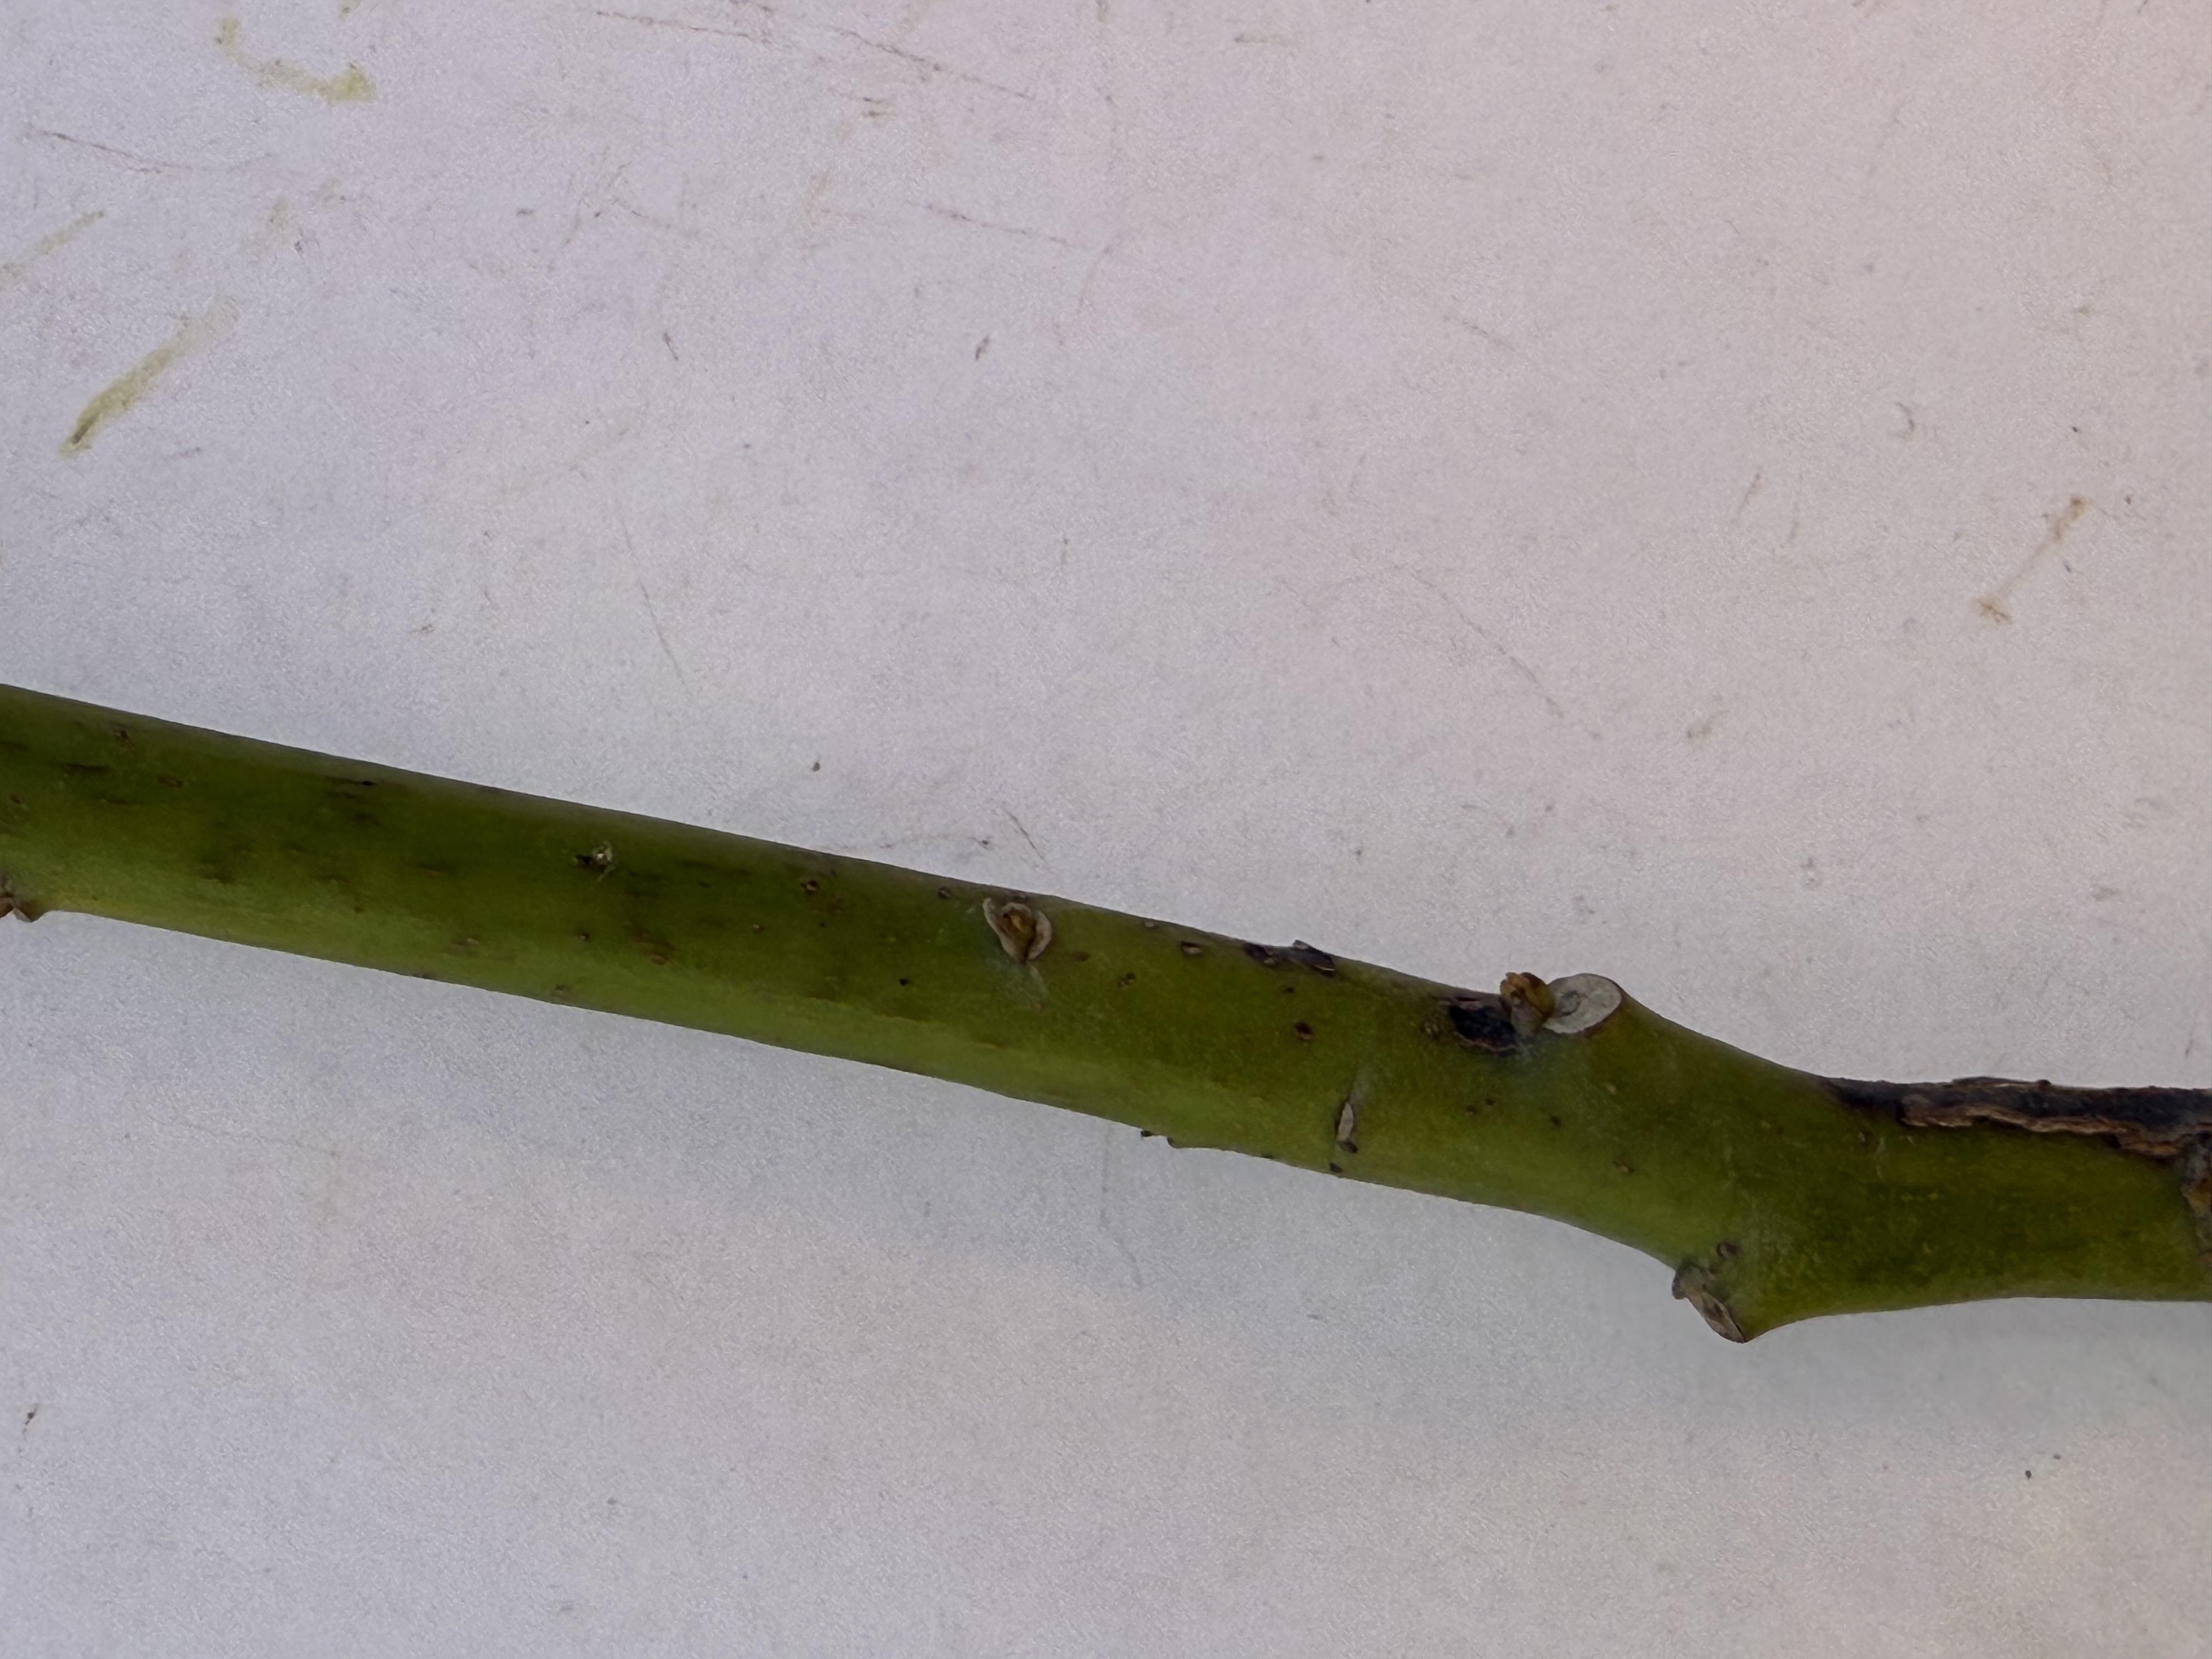
Variety: Avocado